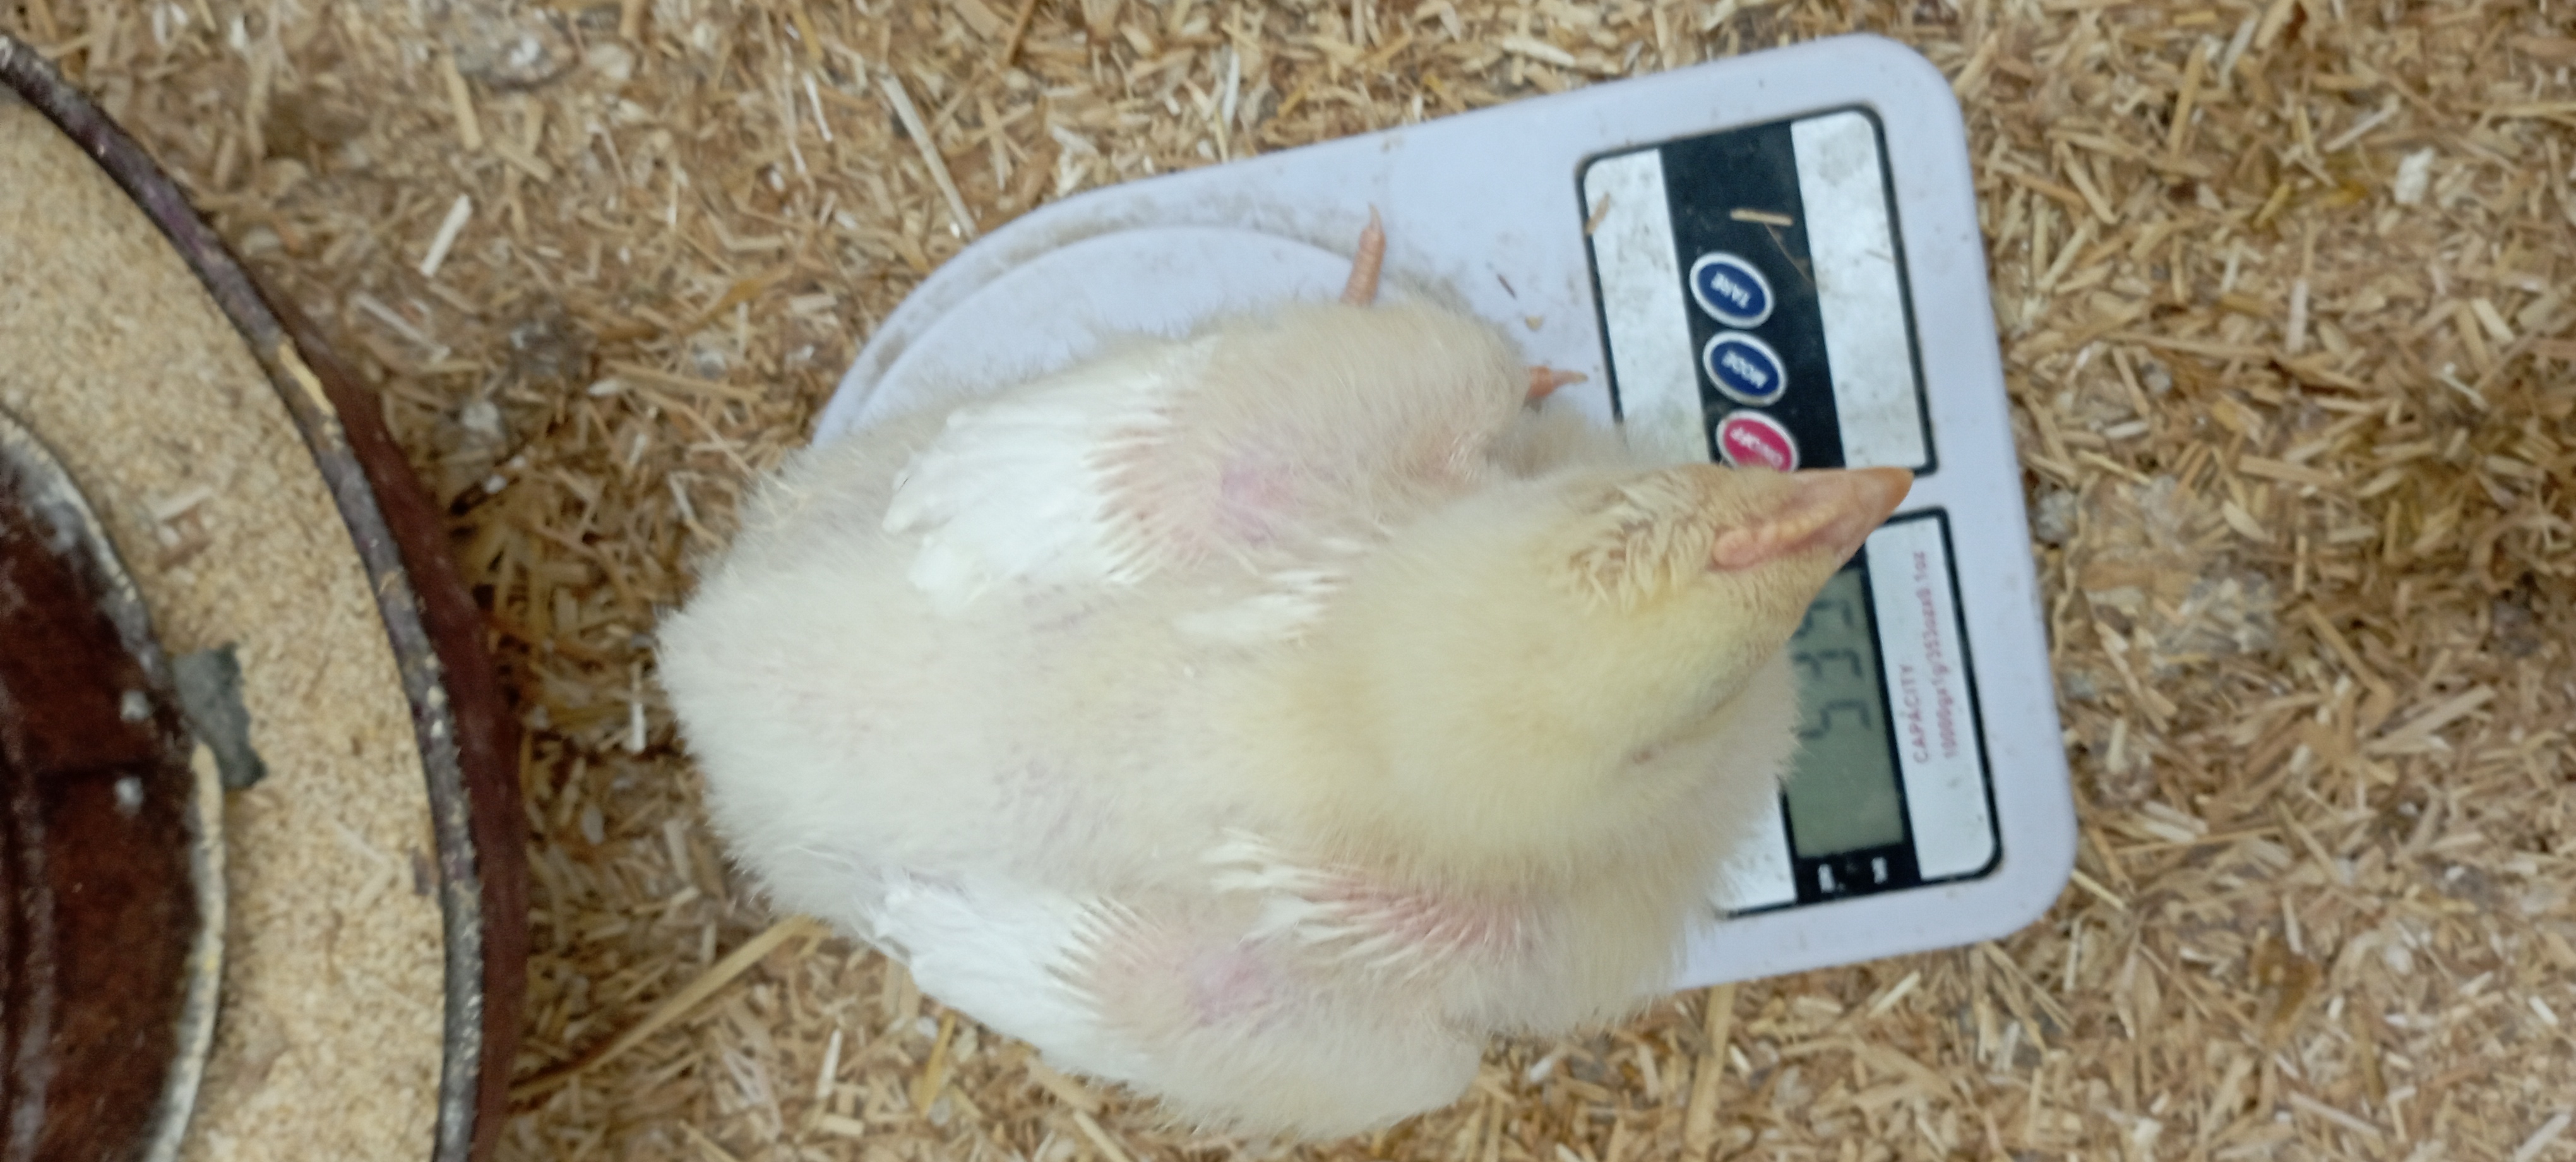
Weight: 534 g